Tatiana Garmash-Roffe

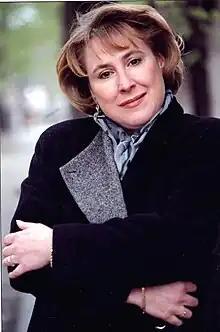
Tatiana Garmash-Roffe

Tatiana Garmash-Roffe (Russian: Татьяна Гармаш-Роффе; née Татьяна Владимировна Гармаш) born in Moscow, Russia, is an author of detective stories, who also published under the pseudonym "Tatiana Svetlova".